Chantal Réga

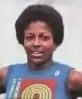
Réga in 1978

Chantal Réga (born August 7, 1955, in Nîmes) is a retired track and field sprinter and hurdler from France, best known for winning the bronze medal in the women's 400 m hurdles at the 1982 European Championships. A two-time Olympian (1976 and 1980) she won a total number of fifteen national titles during the 1970s and early 1980s.